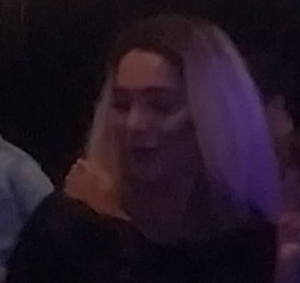
Ma photo de Бони à Montréal, Québec, Canada.